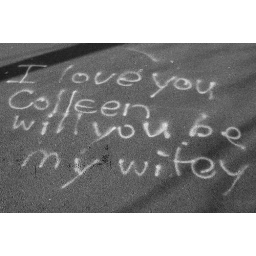
found on a sidewalk near the river